André Dutertre

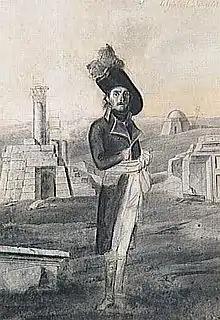
Dutertre, "Portrait of general Donzelot during the Egyptian Campaign" 1799 Versailles, musée national des châteaux de Versailles et de Trianon.

André Dutertre (9 June 1753 in Paris – April 1842 in Paris) was a French painter.